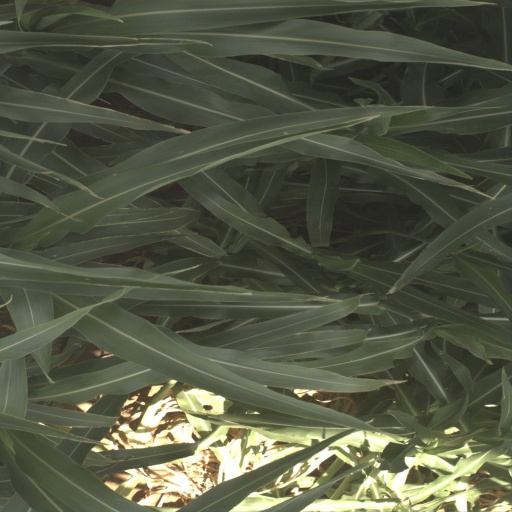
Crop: sorghum